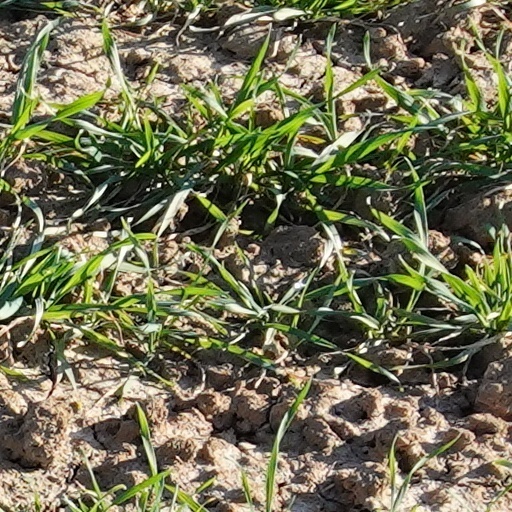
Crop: wheat